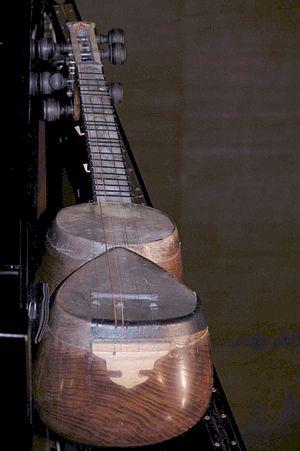
Le tar est un instrument iranien utilisé par d'autres peuples du Moyen Orient et de l'Asie Mineure.
Un trio de mugham est un orchestre de mugham azerbaïdjanais traditionnel, composé de trois éléments : gaval, tar et kamantcha.